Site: brandenburg
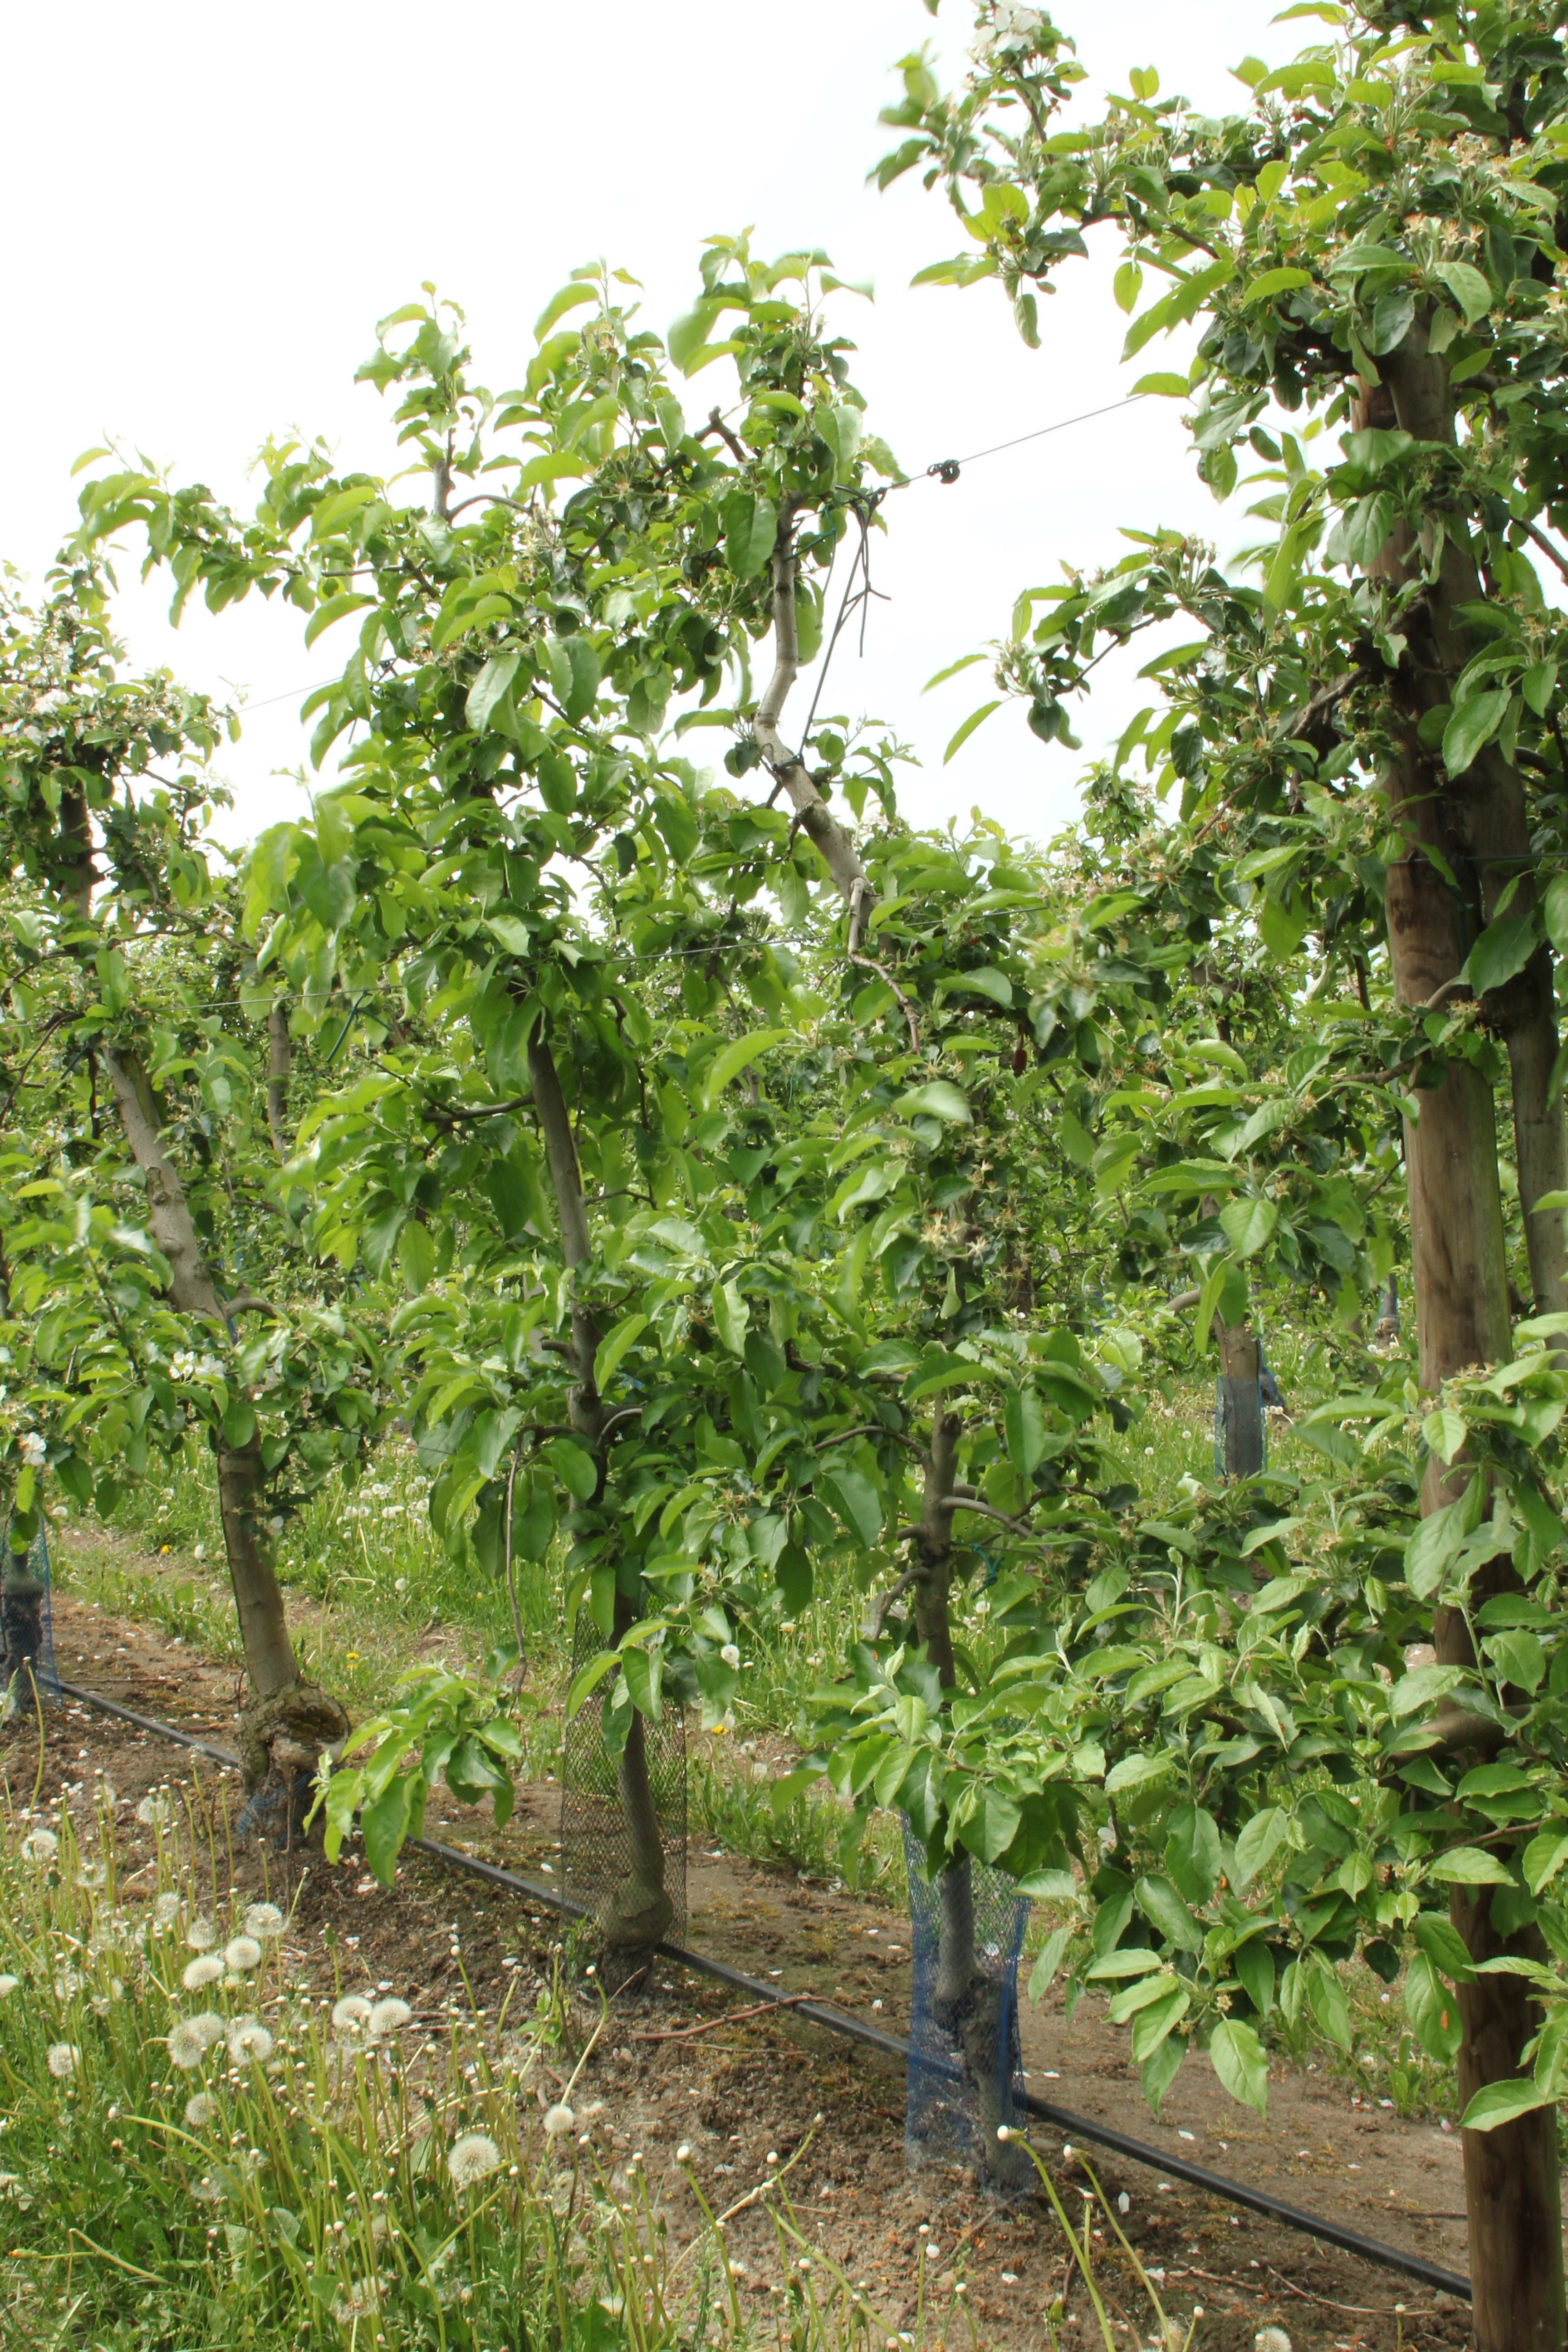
Growth stage (BBCH 67): Flowering